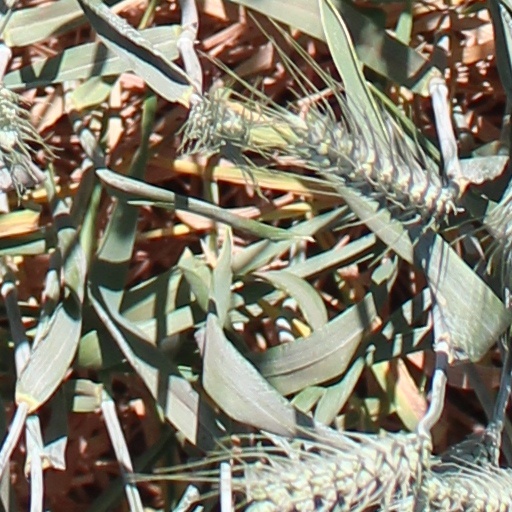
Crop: wheat